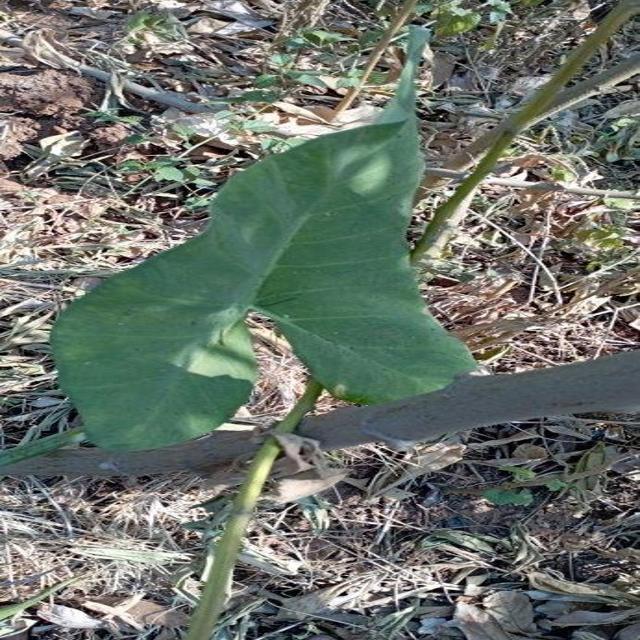
Label: Healthy